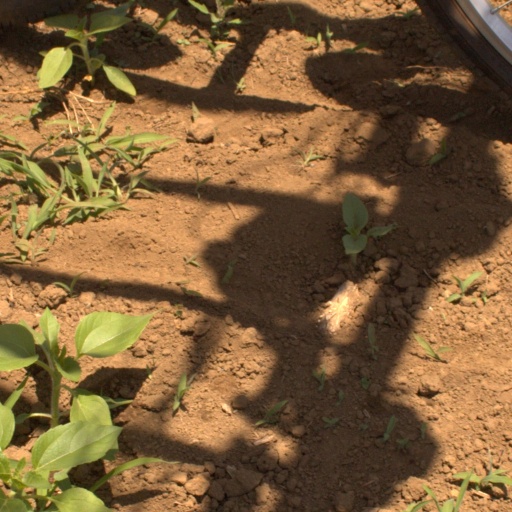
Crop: Jerusalem artichoke